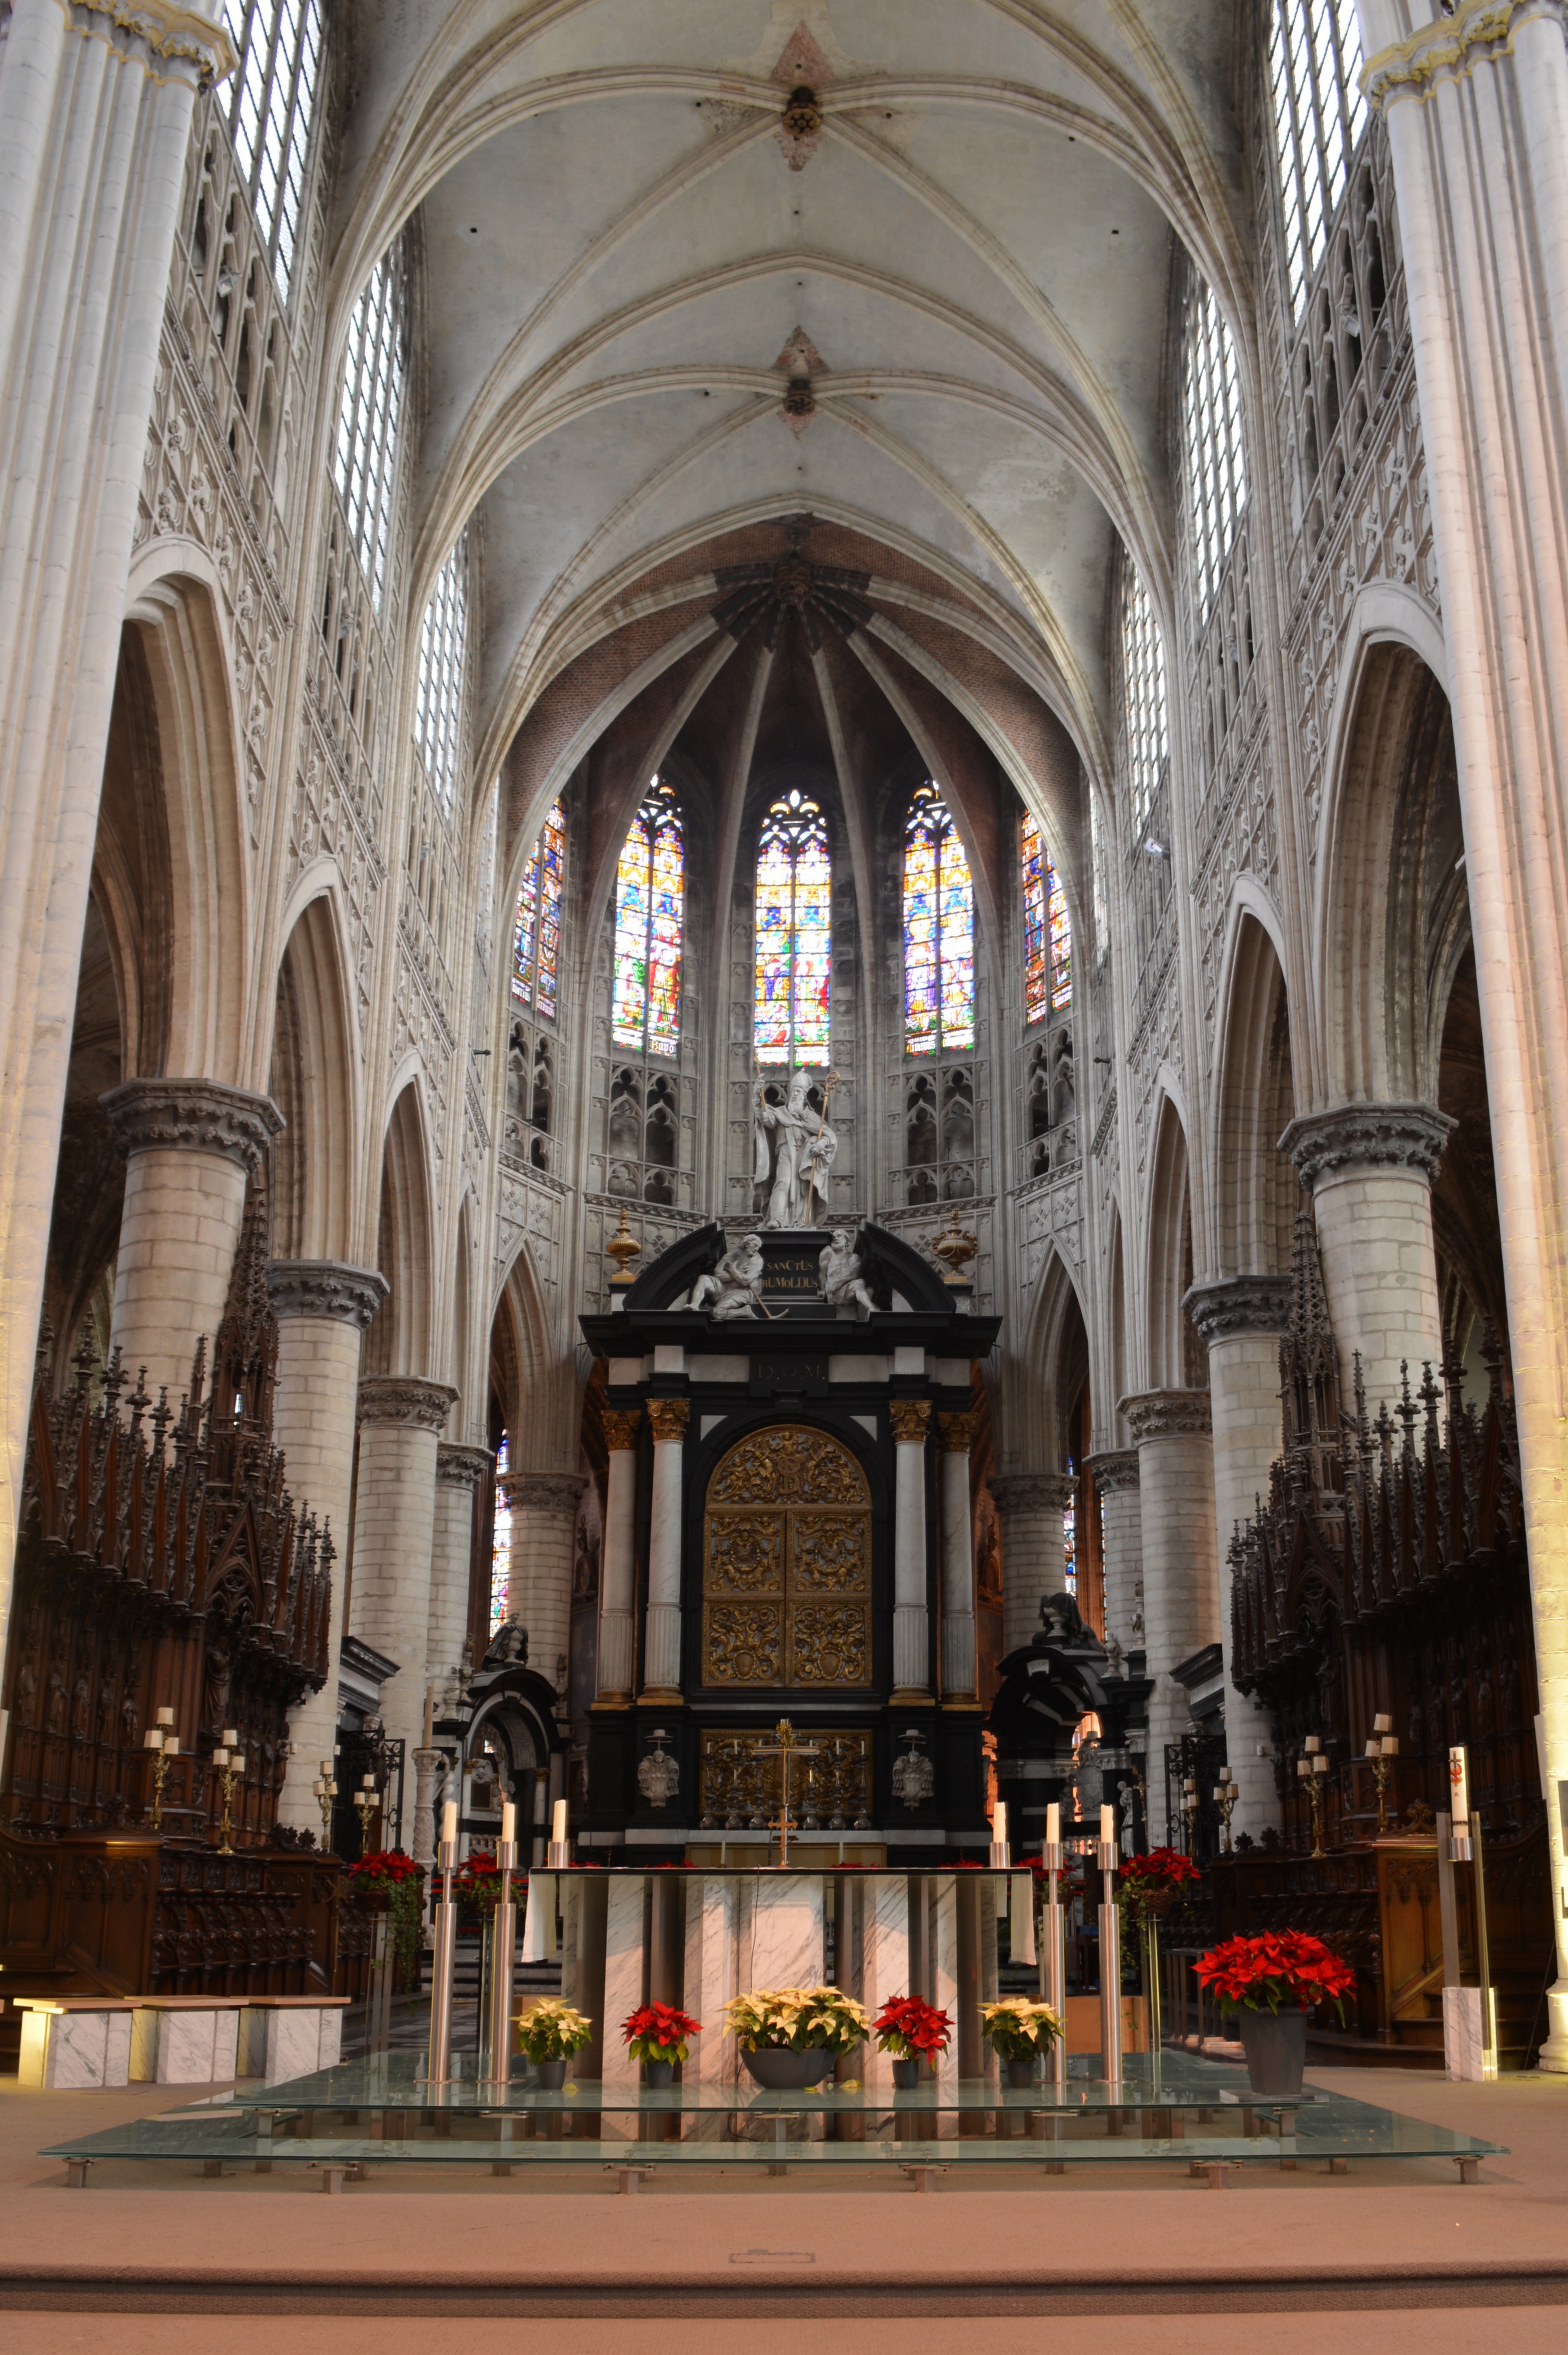
architecture, building, religion, church, cathedral, place of worship, altar, faith, synagogue, basilica, gothic architecture, mechelen, vaults